Hyochang Park

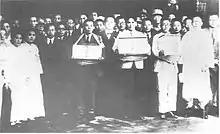
The remains of Lee, Yun, and Baek upon their return to Korea. Photo taken at Seoul Station on May 25, 1946.

During the Japanese colonial period, the name of the area was changed to Kuyongsan'goji. At the time, it was the largest green space in Seoul (then called Keijō). In 1915, the Yongsan police department held a ceremony for their new chief in the area.